County of Nice

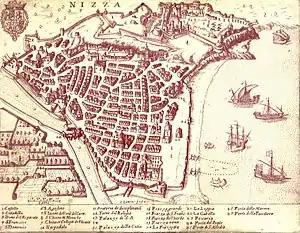
Nice in 1624, when it was called "Nizza"

During the 18th century the border between the county of Nice and France was rectified several times. The first time in 1718, when Victor Amadeus II of Sardinia repurchased the upper Varo valley with Entraunes and Saint-Martin-d'Entraunes in exchange for municipality of Le Mas, and a second time with the Treaty of Turin of 24 March 1760, with which the Savoys ceded Gattières and the right bank of the Esterone river to France, in exchange for the areas of Guglielmi and La Penna, which passed to Savoyard possessions.